Yarmouth, Nova Scotia

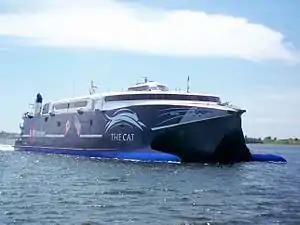
HSC "The Cat" in Yarmouth Harbour

As wooden shipbuilding declined in the late 19th century, Yarmouth's shipowners re-invested their capital into factories, iron-hulled steamships, and railways. The town's first railway was the locally owned Western Counties Railway which was built from Yarmouth to Digby in the 1870s. It eventually was merged into the Dominion Atlantic Railway (DAR), with a network extending into the Annapolis Valley, Halifax and Truro; the DAR later became a subsidiary of Canadian Pacific Railway (CPR). The Halifax and South Western Railway was built along the south shore linking Yarmouth with Shelburne, Liverpool, Bridgewater and Halifax in the early 20th century; the H&SW was eventually merged into the Canadian National Railway (CNR). While iron-hulled steamships had led to the decline of Yarmouth's once-thriving wooden shipbuilding industry, they also made the port a vital connection between Nova Scotia's rail lines and steamships destined for Boston and New York. Rail services were abandoned to Yarmouth in stages, beginning in 1982 (CNR) and ending in 1990 (CPR).